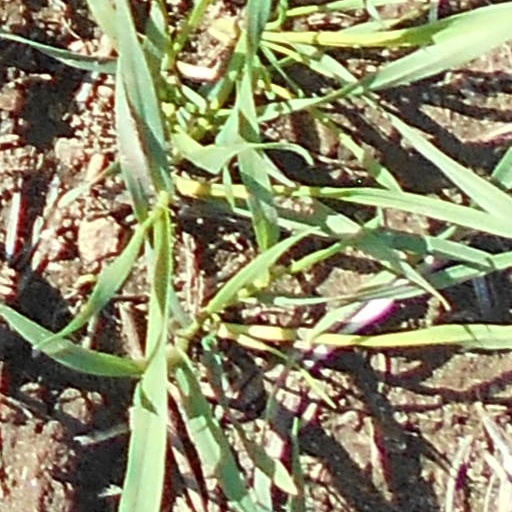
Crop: wheat